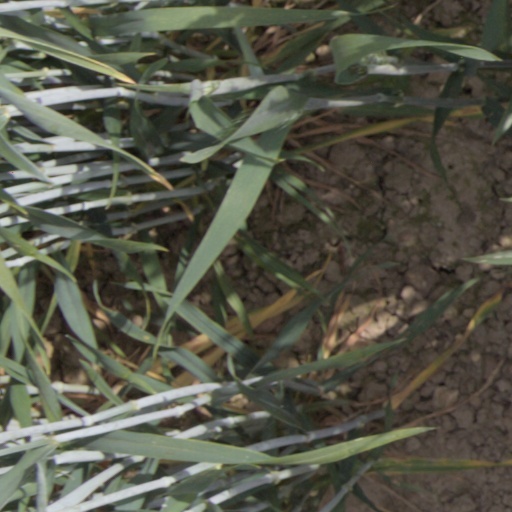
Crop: wheat